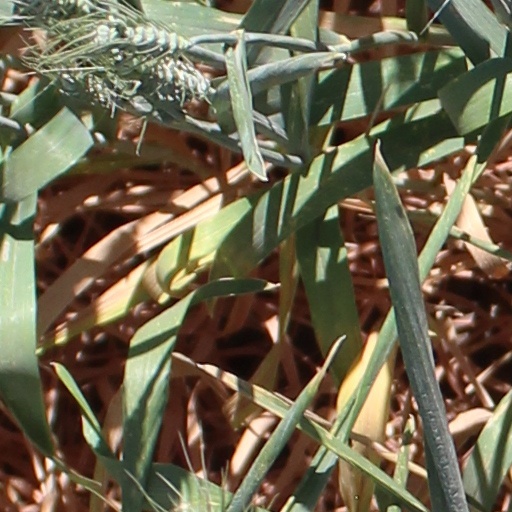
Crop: wheat